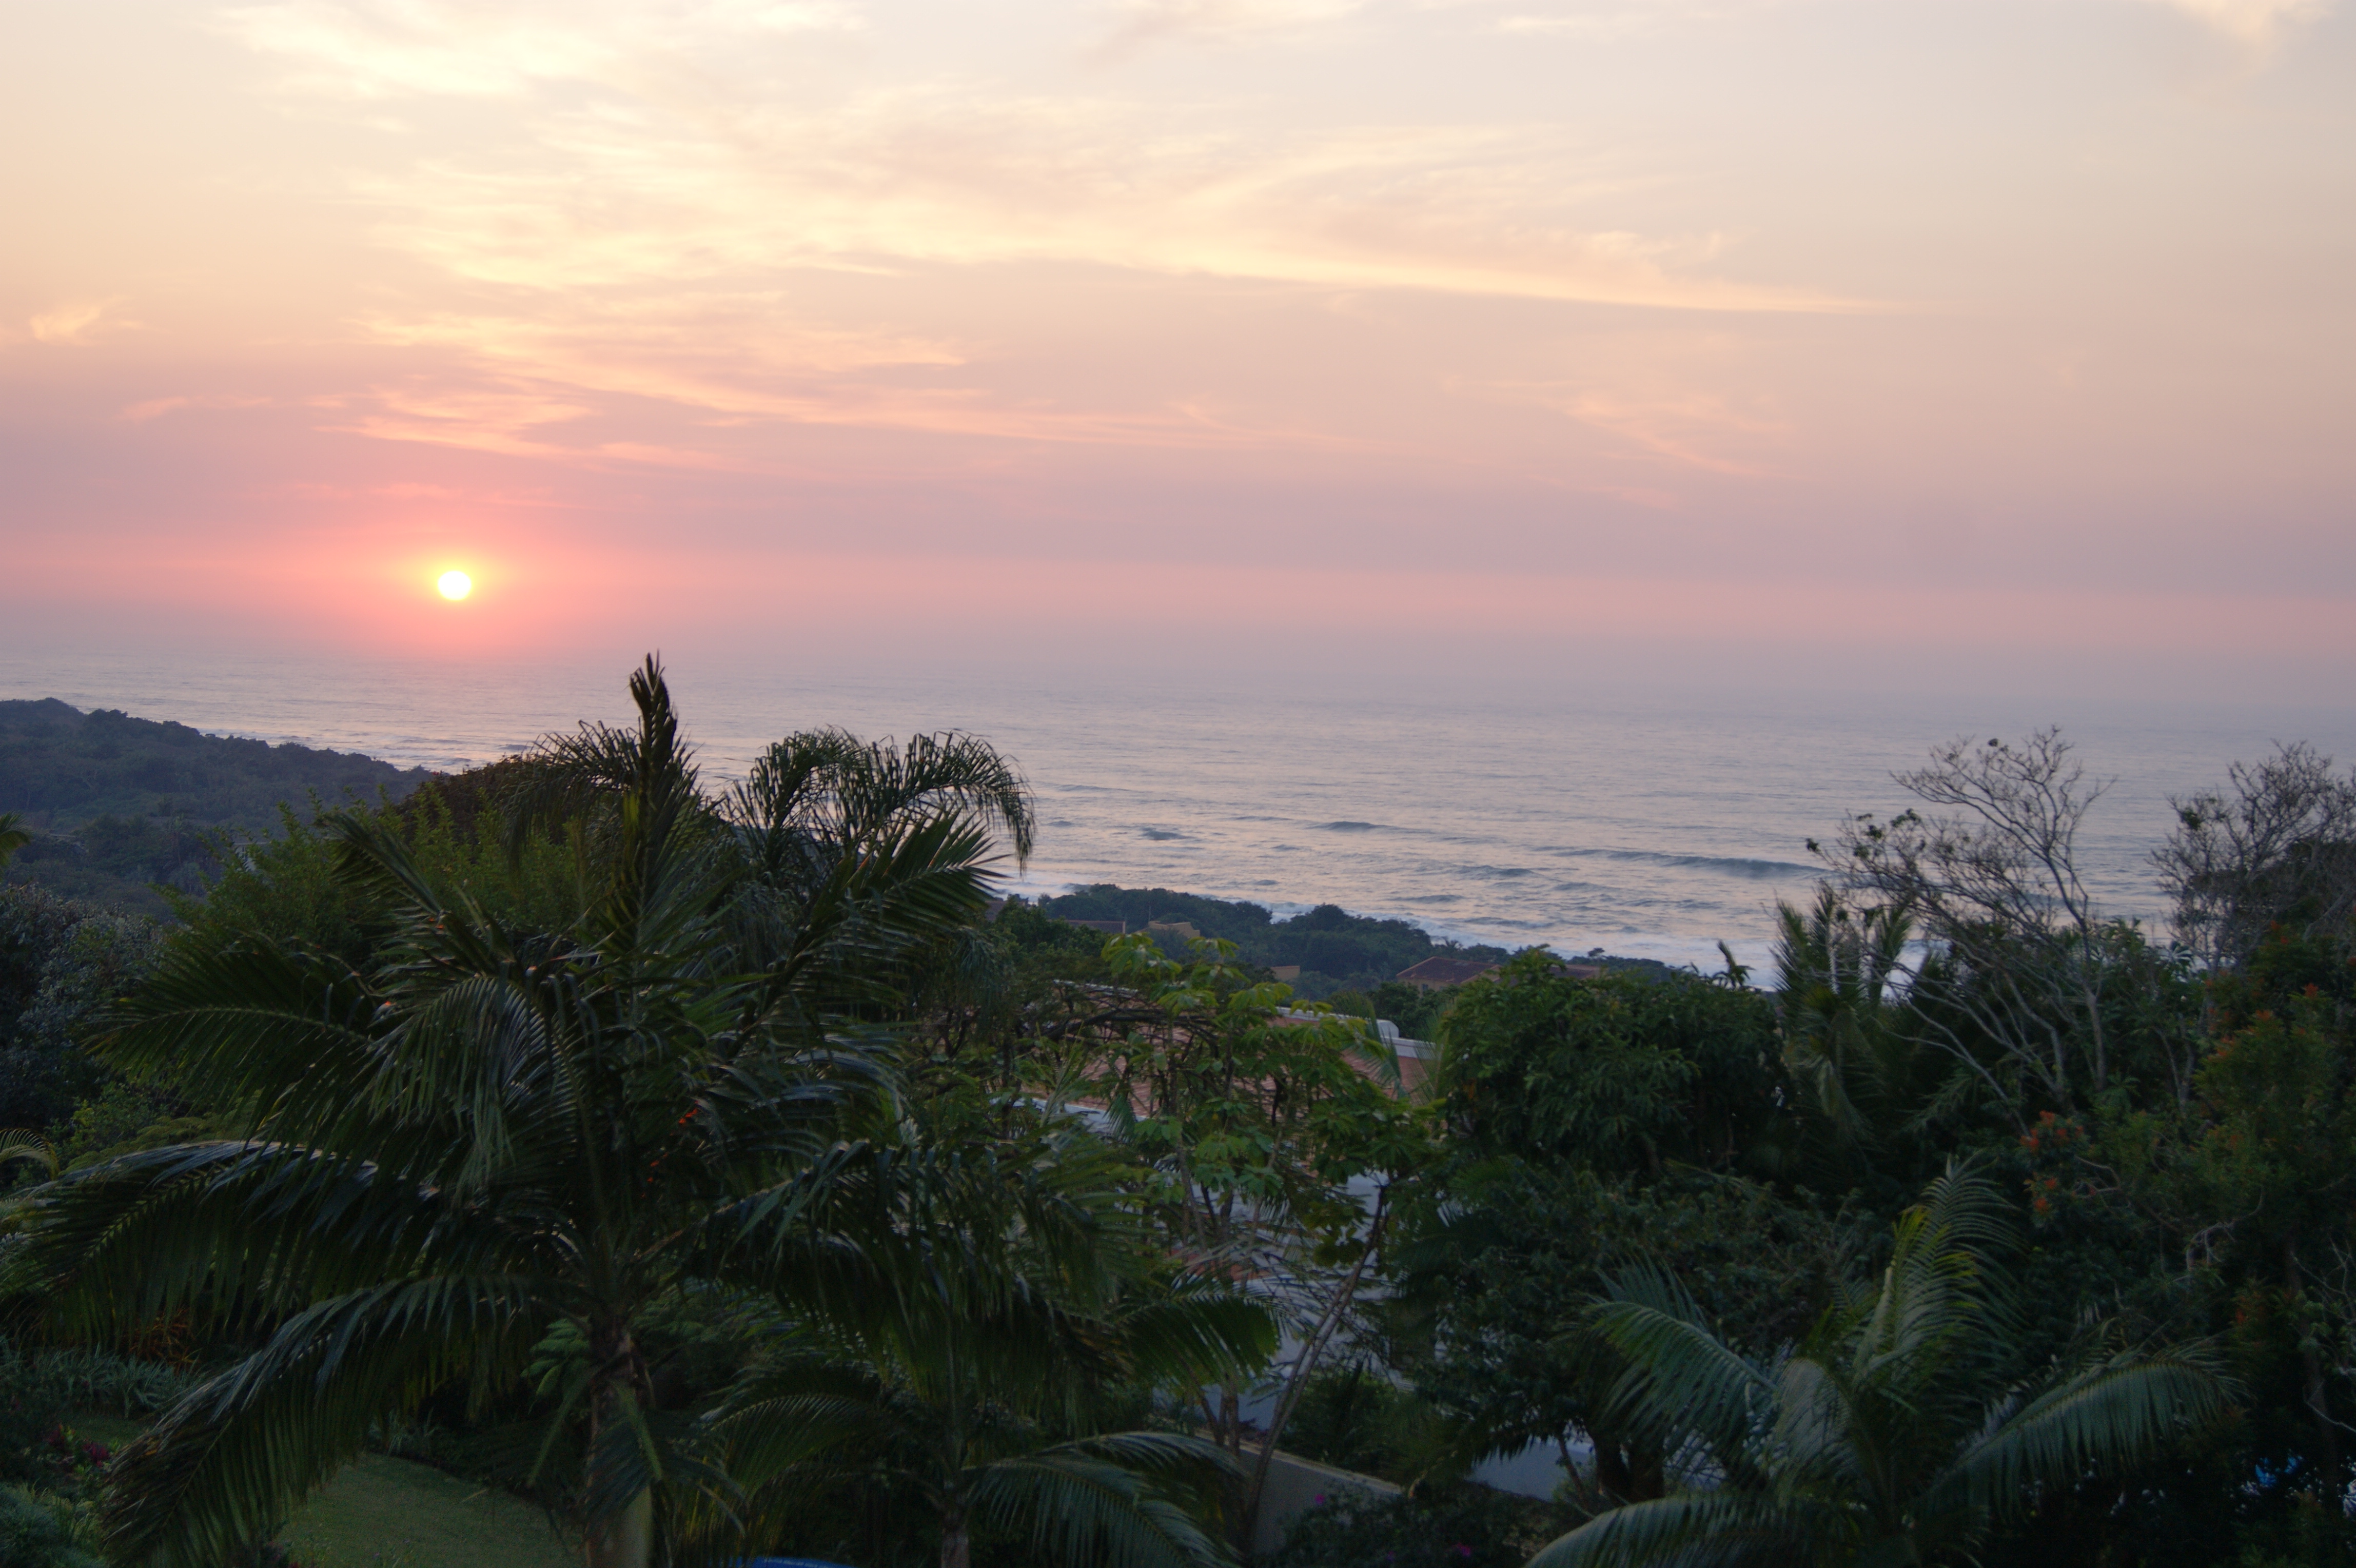
beach, landscape, sea, coast, tree, ocean, horizon, cloud, sky, sunrise, sunset, sunlight, morning, hill, shore, dawn, dusk, evening, africa, bay, body of water, south, broom, tropics, cape, arecales